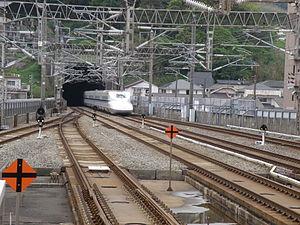
Le tunnel Shin-Kanmon est un tunnel sous-marin du Japon. Il est le plus long des trois tunnels passant sous le détroit de Kanmon avec 18 713 mètres de longueur et permet à la ligne Shinkansen Sanyō de relier les îles de Honshū à Kyūshū.